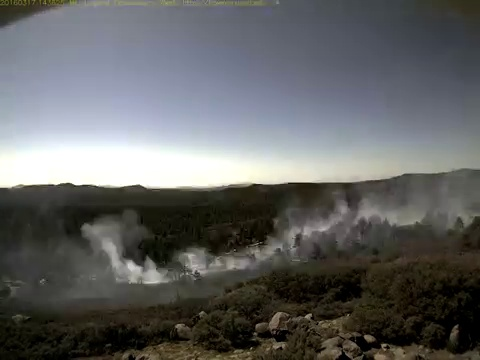
Fire: no
Smoke: yes